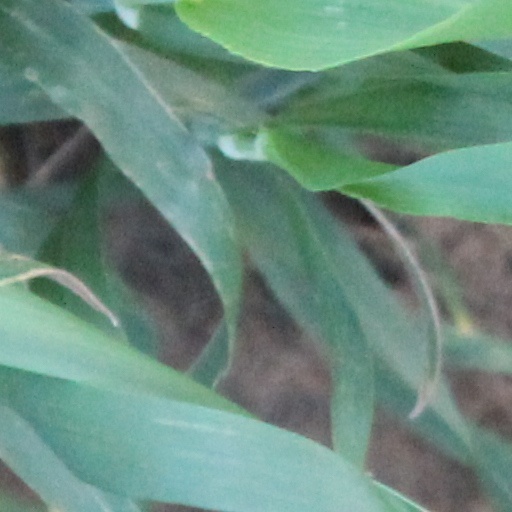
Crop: wheat